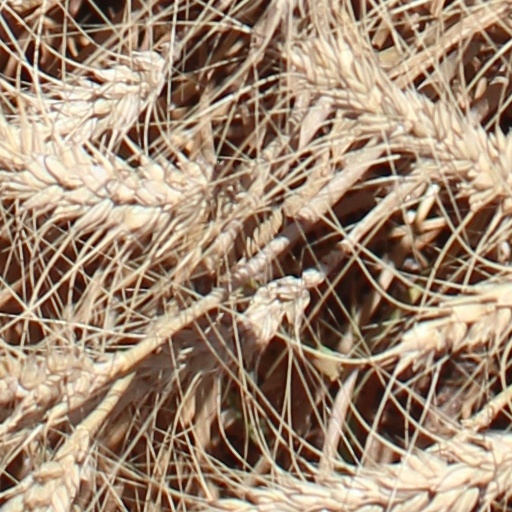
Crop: wheat